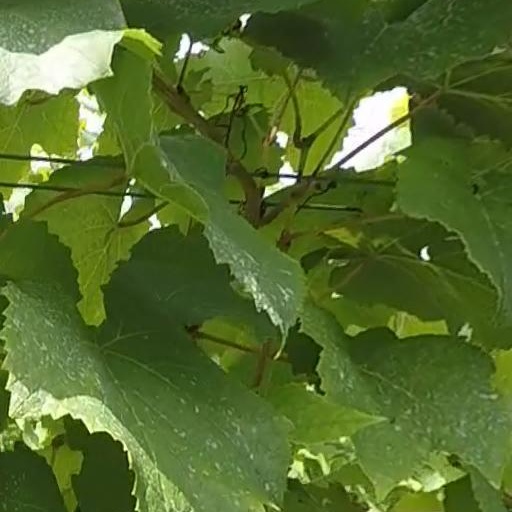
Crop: grape